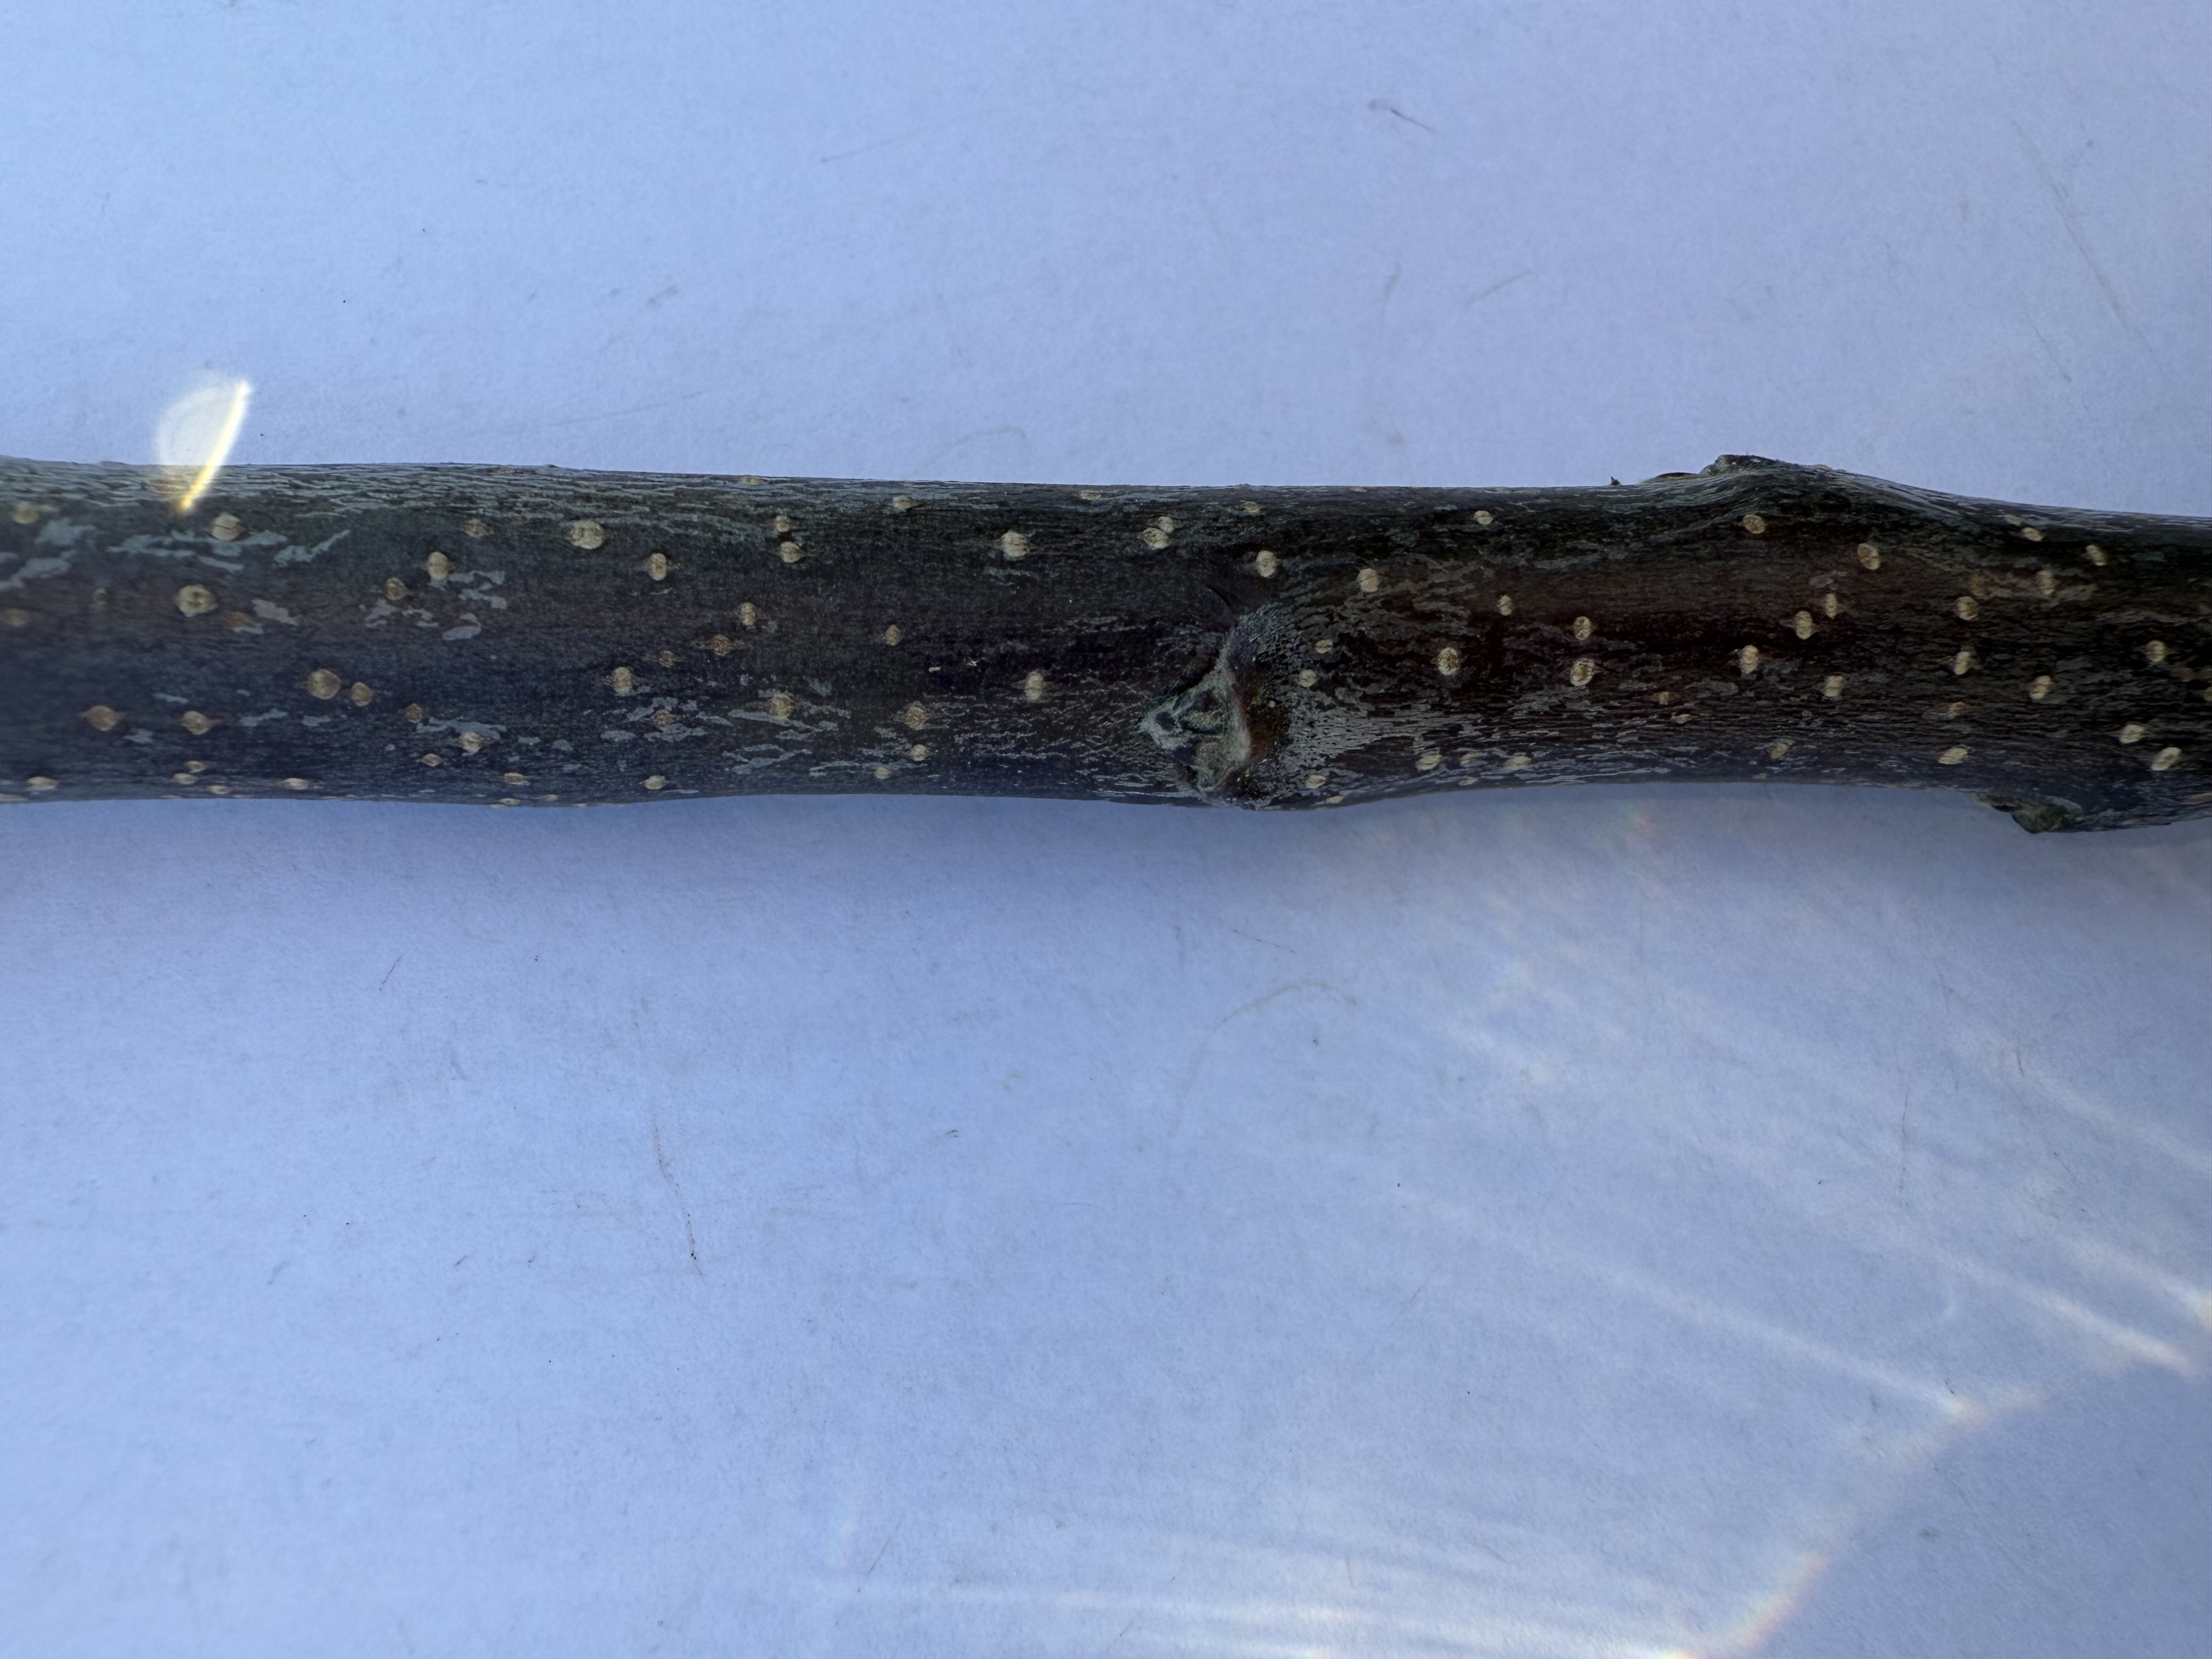
Variety: Golden Apple